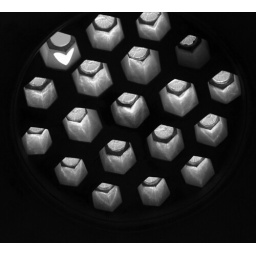
Small bathroom windows in the house of Stefan Hindlian